Russian battleship Petropavlovsk (1911)

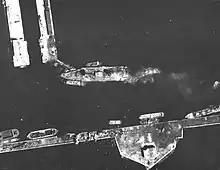
"Luftwaffe" aerial photograph of "Marat" in Kronstadt, leaking oil after her magazine explosion

She was sunk at her moorings on 23 September 1941 by two near-simultaneous hits by bombs near the forward superstructure. They caused the explosion of the forward magazine which heaved the turret up, blew the superstructure and forward funnel over to starboard and demolished the forward part of the hull from frames 20 to 57. 326 men were killed and the ship gradually settled to the bottom in of water. Her sinking is commonly credited to the Stuka pilot Oberleutnant Hans-Ulrich Rudel of III./StG 2, but Rudel dropped only one of the two bombs. The rear part of the ship was later refloated and she was used as a floating battery although all of her 120 mm guns were removed. Initially only the two rearmost turrets were operable, but the second turret was repaired by the autumn of 1942. She fired a total of 1,971 twelve-inch shells during the siege of Leningrad. In December 1941 granite slabs thick from the nearby harbor walls were laid on her decks to reinforce her deck protection. Another transverse bulkhead was built behind frame 57 and the space between them was filled with concrete to prevent her sinking if the original bulkhead was ruptured.